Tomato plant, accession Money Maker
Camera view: horizontal (90 deg, fisheye); turntable rotation: 60 degrees
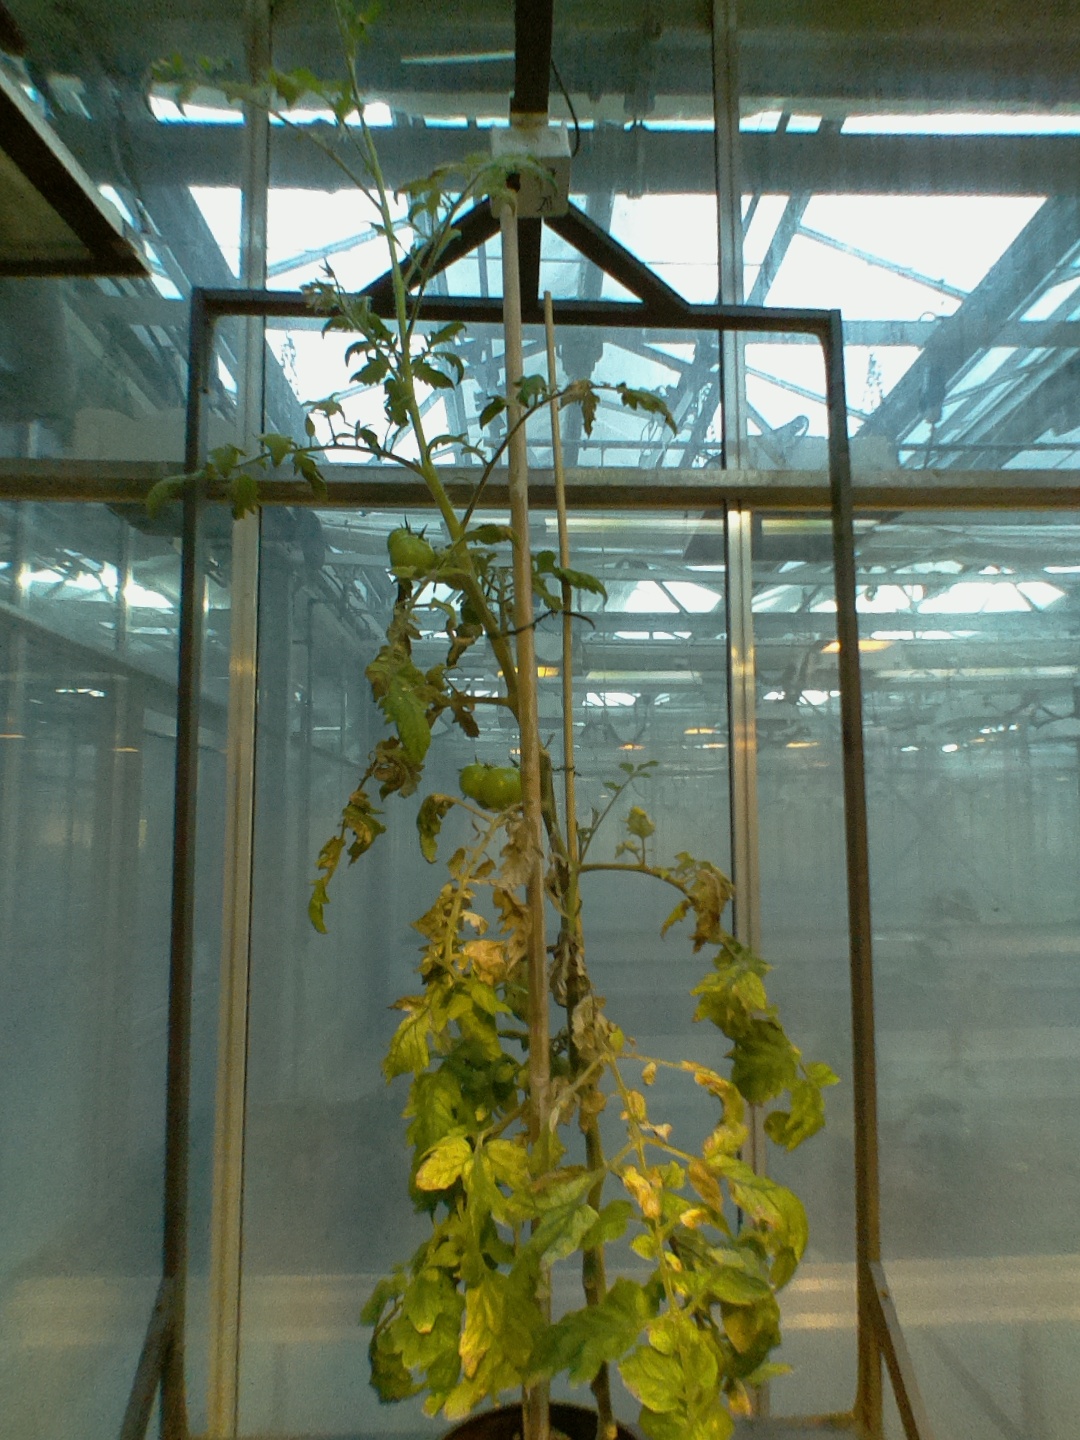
BBCH growth stage 75: 50%-60% of final fruit size